Doane Harrison

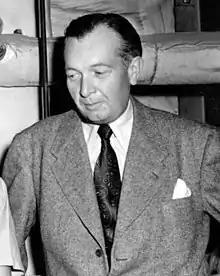
publicity still of "The Major and the Minor" (1942)?

Doane Harrison (September 19, 1894 – November 11, 1968) was an American film editor whose career spanned four decades. For nearly twenty years, from 1935–54, he was a prolific editor of films for Paramount Pictures, including eleven films with director Mitchell Leisen. For twenty-five years, from 1941–1966, Harrison was editor, editorial supervisor or associate producer on all the films directed by Billy Wilder, who is now considered one of the great 20th-century filmmakers.